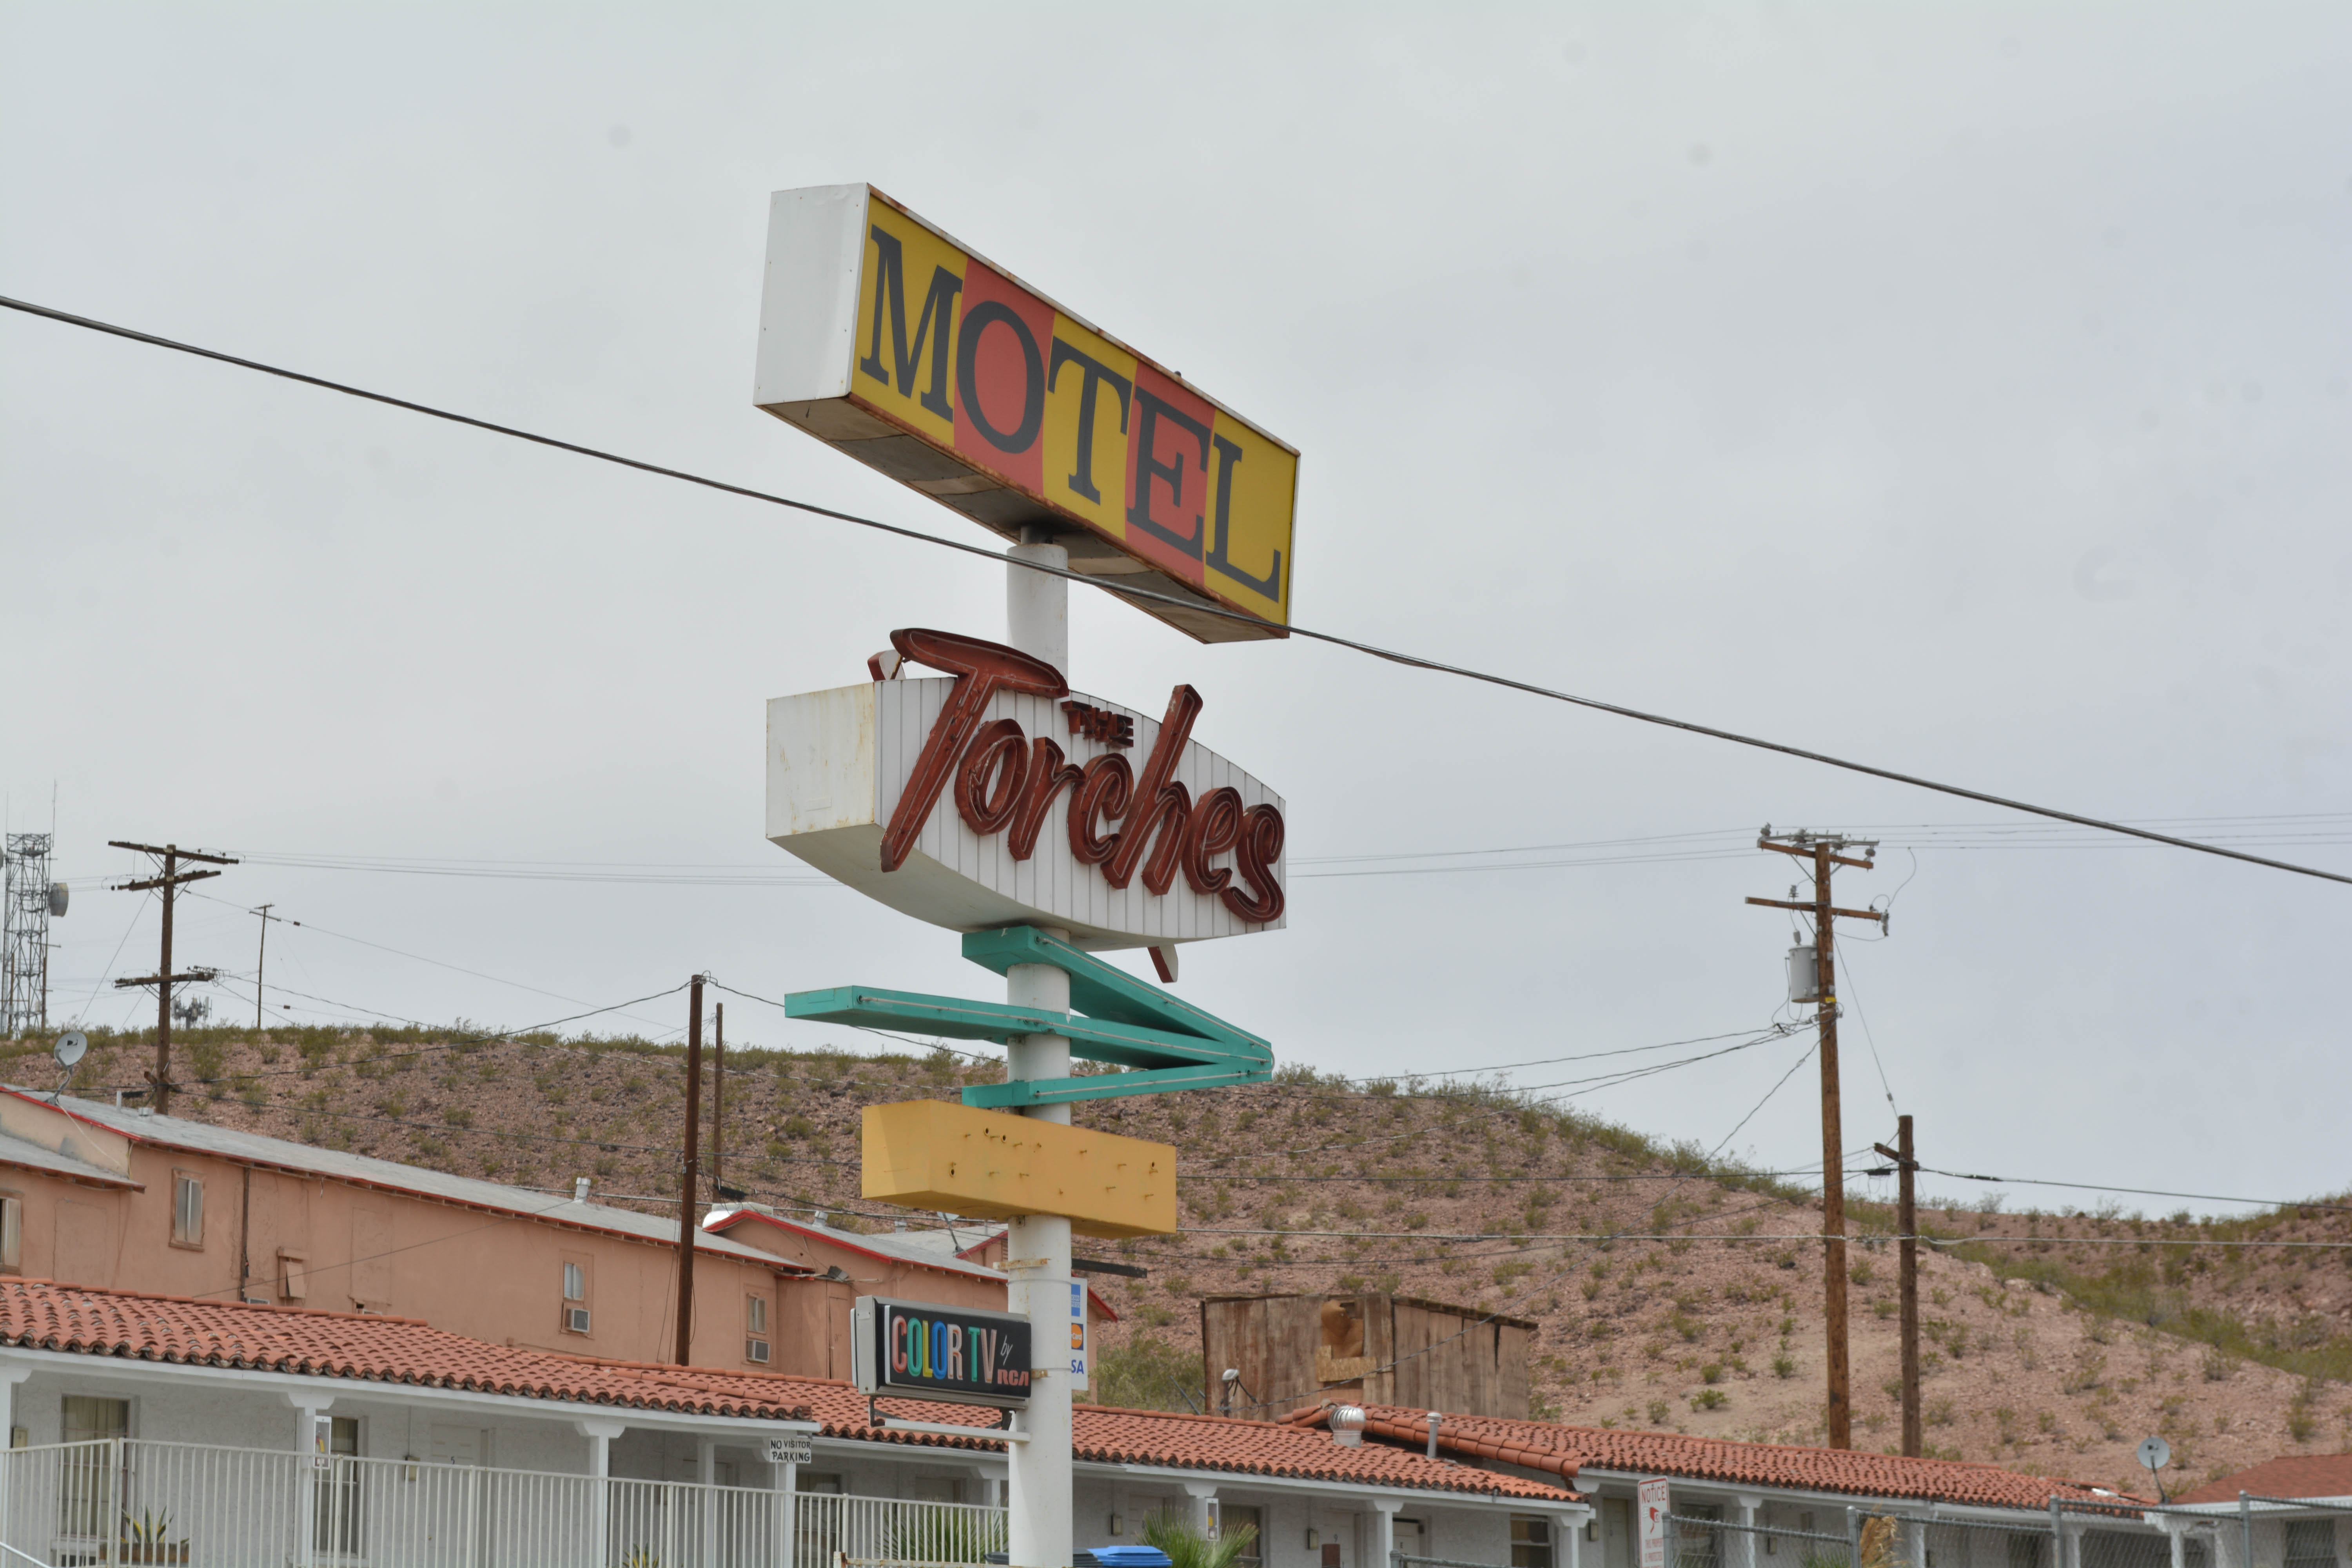
road, town, advertising, transport, sign, vehicle, street sign, signage, lighting, traffic light, public transport, light fixture, traffic sign